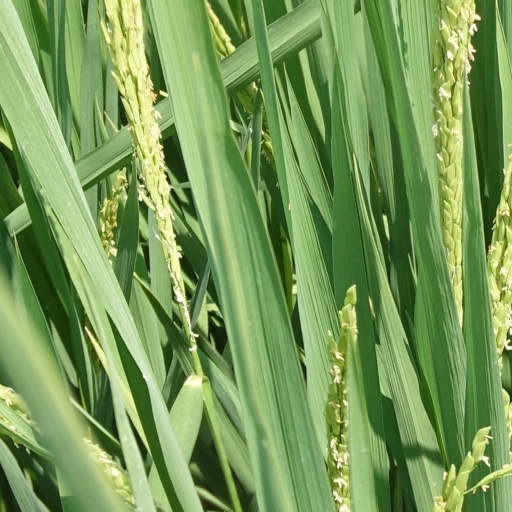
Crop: rice